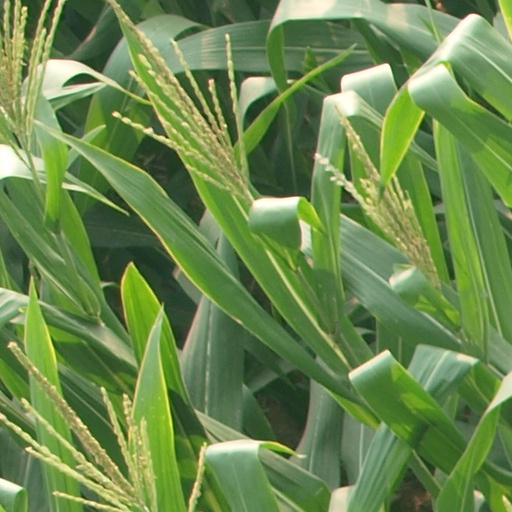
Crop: maize; corn